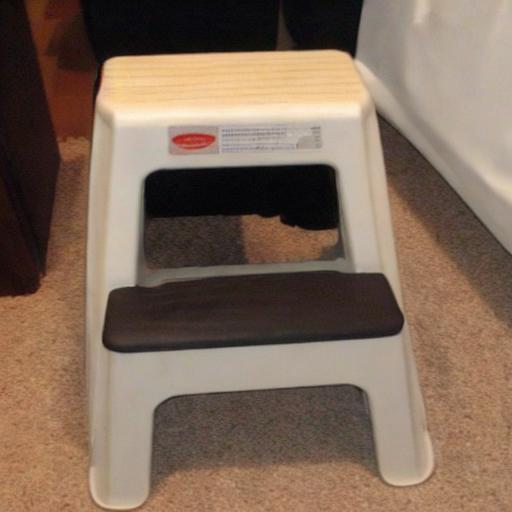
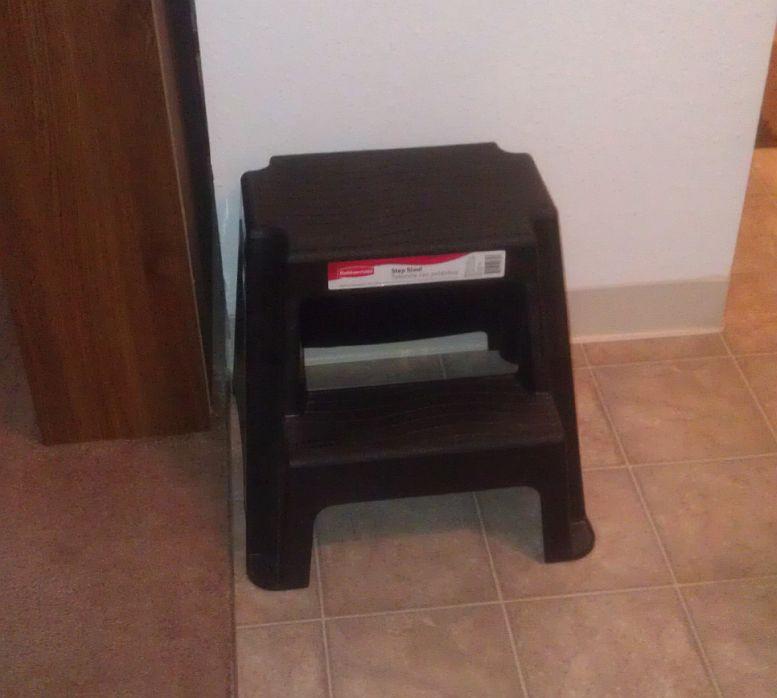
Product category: stool
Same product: no